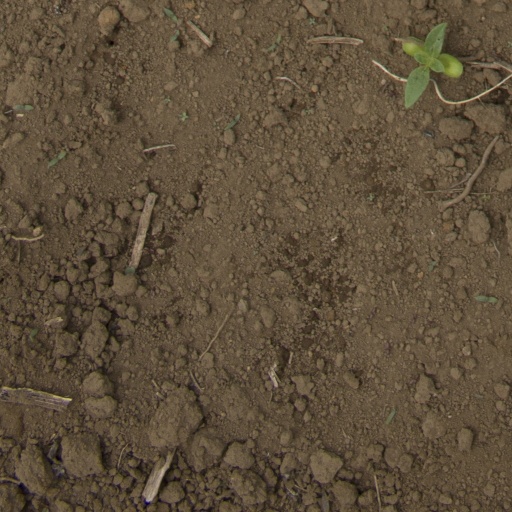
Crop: Jerusalem artichoke